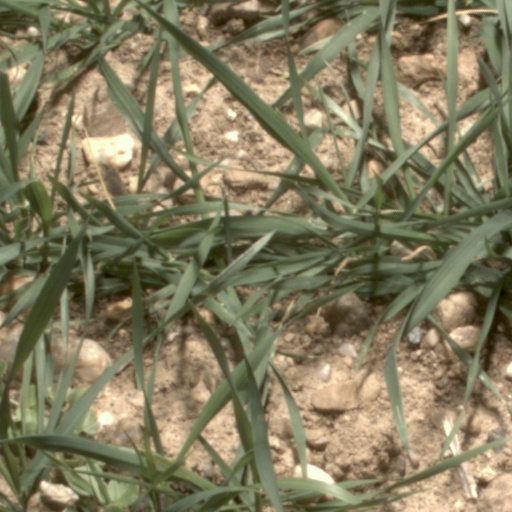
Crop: wheat